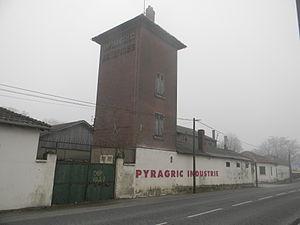
Entreprise de feux d'artifice Pyragric à Rillieux-la-Pape.
Rillieux-la-Pape est une commune française, située dans la métropole de Lyon, en région Auvergne-Rhône-Alpes. Ses habitants sont appelés les Rilliards.